Osama Akharraz

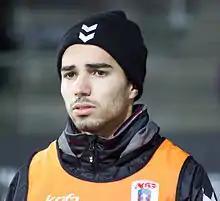
Akharraz in 2013

Osama Akharraz (born 26 November 1990) is a Danish footballer who plays as a winger for Denmark Series club VB 1968.